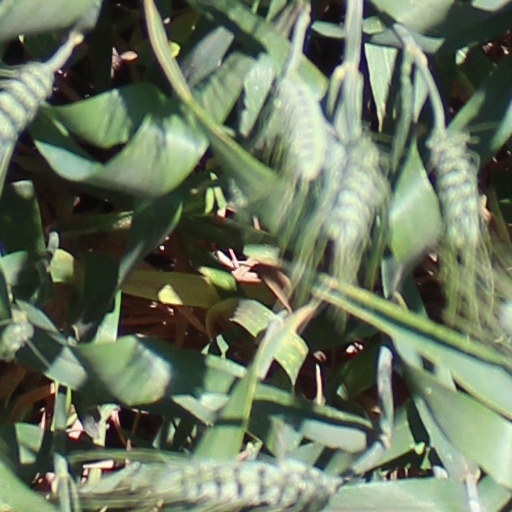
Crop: wheat